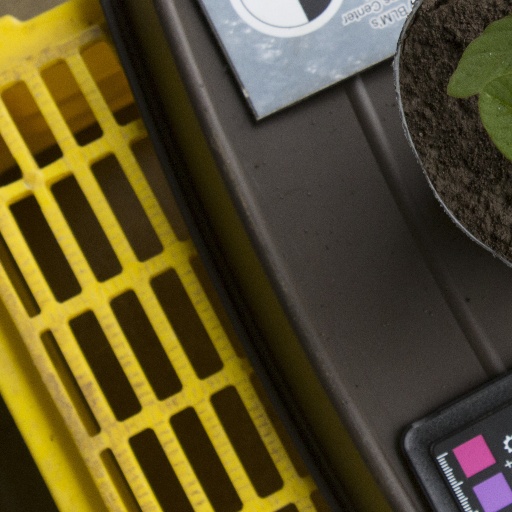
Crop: soybean